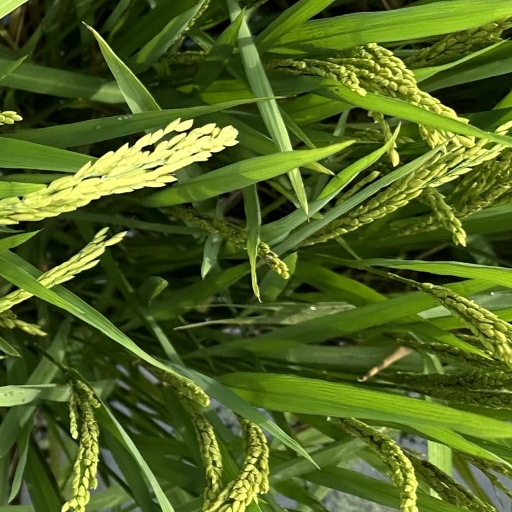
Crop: rice